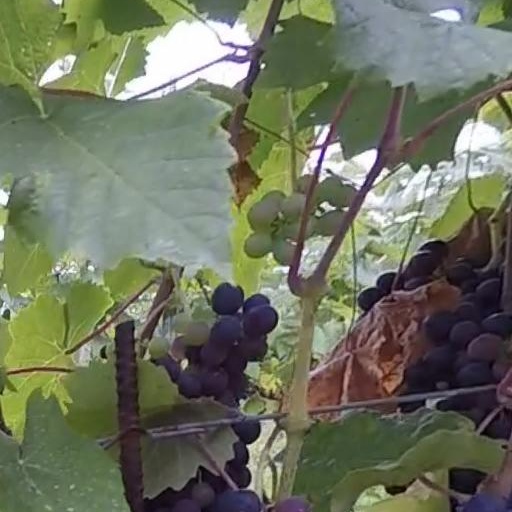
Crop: grape